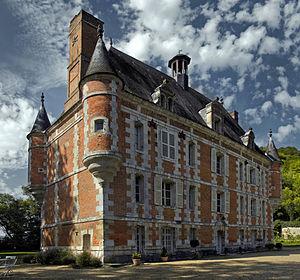
Château de Canteloup (Inscrit) This building is indexed in the Base Mérimée, a database of architectural heritage maintained by the French Ministry of Culture,
Romilly-sur-Andelle est une commune française du département de l'Eure en région Normandie dont les habitants sont appelés les Romillois.